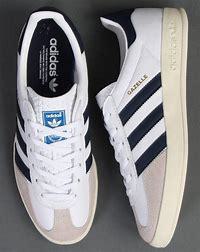
Brand: Adidas
Model: Gazelle Indoor